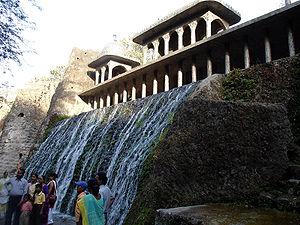
Le Rock Garden est un environnement visionnaire créé par Nek Chand à Chandigarh.
Nek Chand Saini est un artiste indien autodidacte né le 15 décembre 1924 et mort le 12 juin 2015 à Chandigarh, célèbre pour son Rock Garden, un jardin de 160 000 m² rempli de sculptures à Chandigarh, en Inde